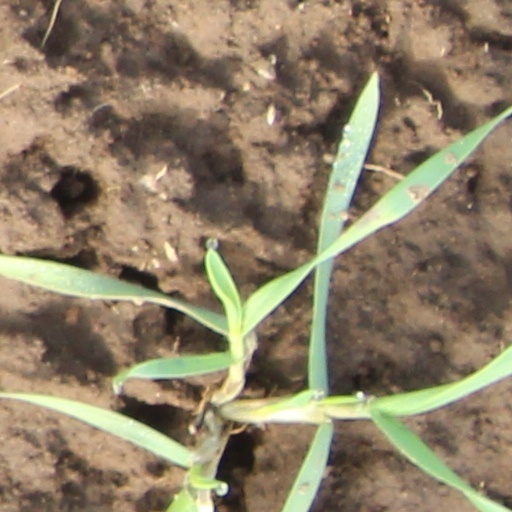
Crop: wheat